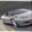
Label: automobile